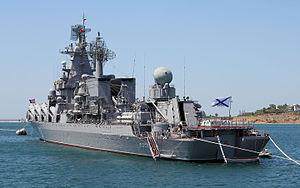
Le Moskva («